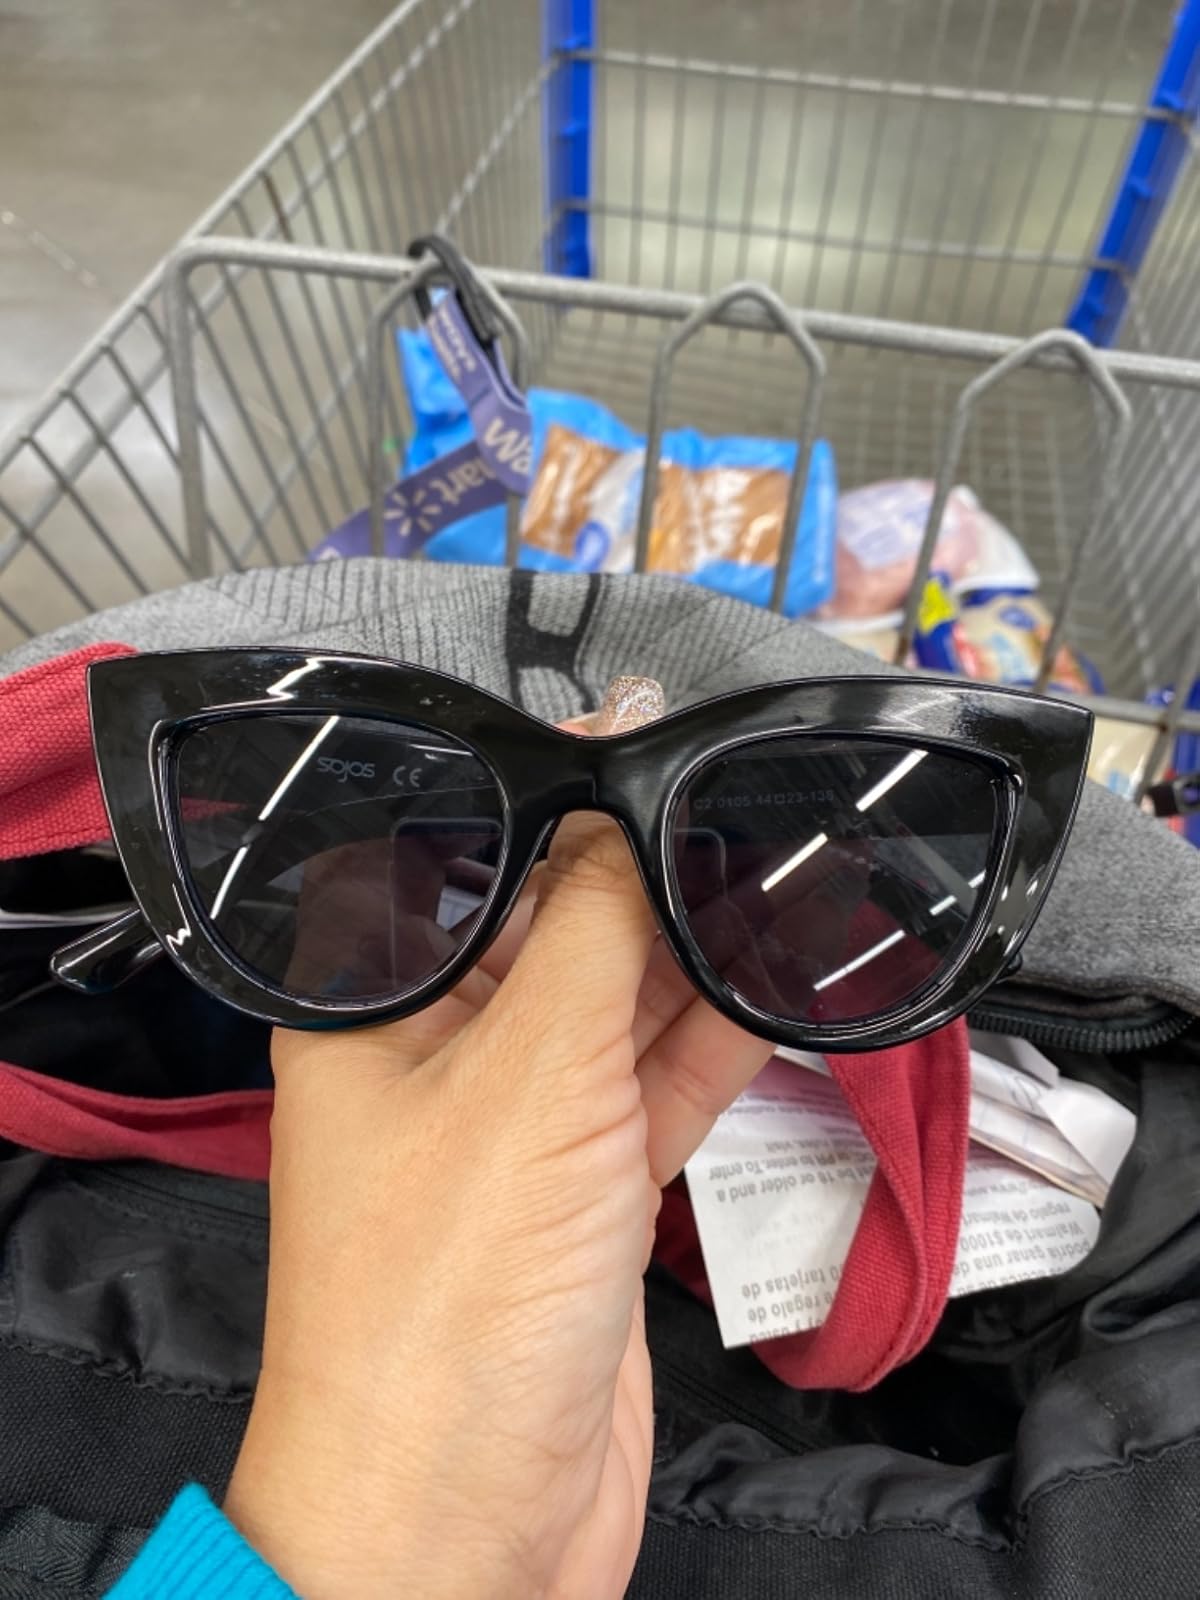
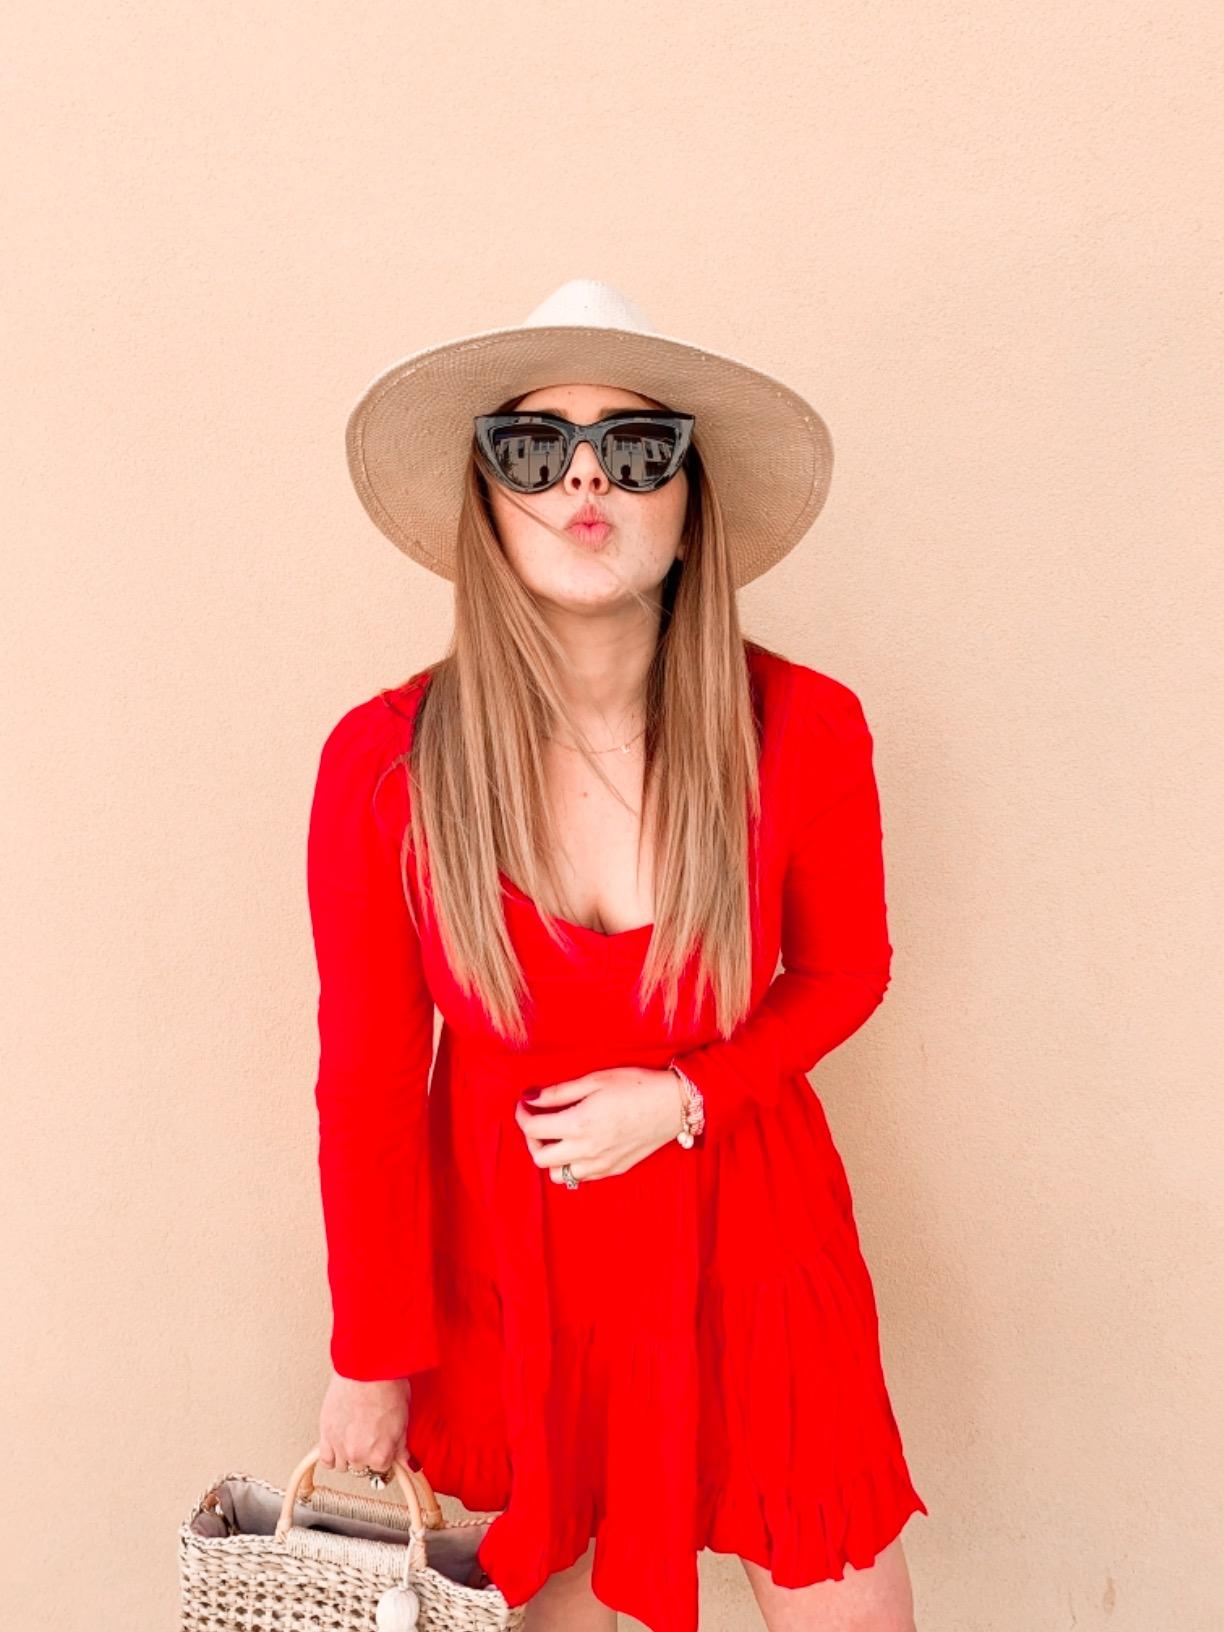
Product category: accessories_sunglasses
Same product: yes